The Cock and the Jewel

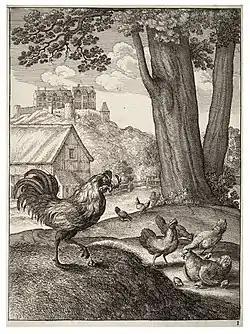
Illustration by Wenceslas Hollar for "The Fables of Aesop", 1665

John Lydgate's version, written about 1410, is longer and more nuanced. He begins the Prologue to his "Isopes Fabules" with the statement that "Wisdom is more in price than gold in coffers" but turns that to mean that beneath the "' and '" fable hide valuable lessons for life, so anticipating the Cock's eventual find. In his description of the Cock, Lydgate presents it as a noble beast and a notable example of diligence. On discovering a jacinth in the dunghill, the Cock rejects keeping it as being contrary to his natural station in life. All the wisdom it might symbolise, from his practical point of view, is no better than speculation on 'how the man came first into the moon'. Lydgate then comments that the Cock has made the wisest choice in rejecting worldliness and preferring virtue. Some three centuries later, the periodical writer John Hawkesworth adapted the story to a similar moral in an extended poem, "The Fop, Cock, and Diamond", in The Gentleman's Magazine for 1741. There the diamond's journey is traced from the ring of a man-about-town to its discovery by the cock, whose noble conduct is contrasted with the vain behaviour of its previous owner, leading to the advice that one should keep one's wants to simple necessities.